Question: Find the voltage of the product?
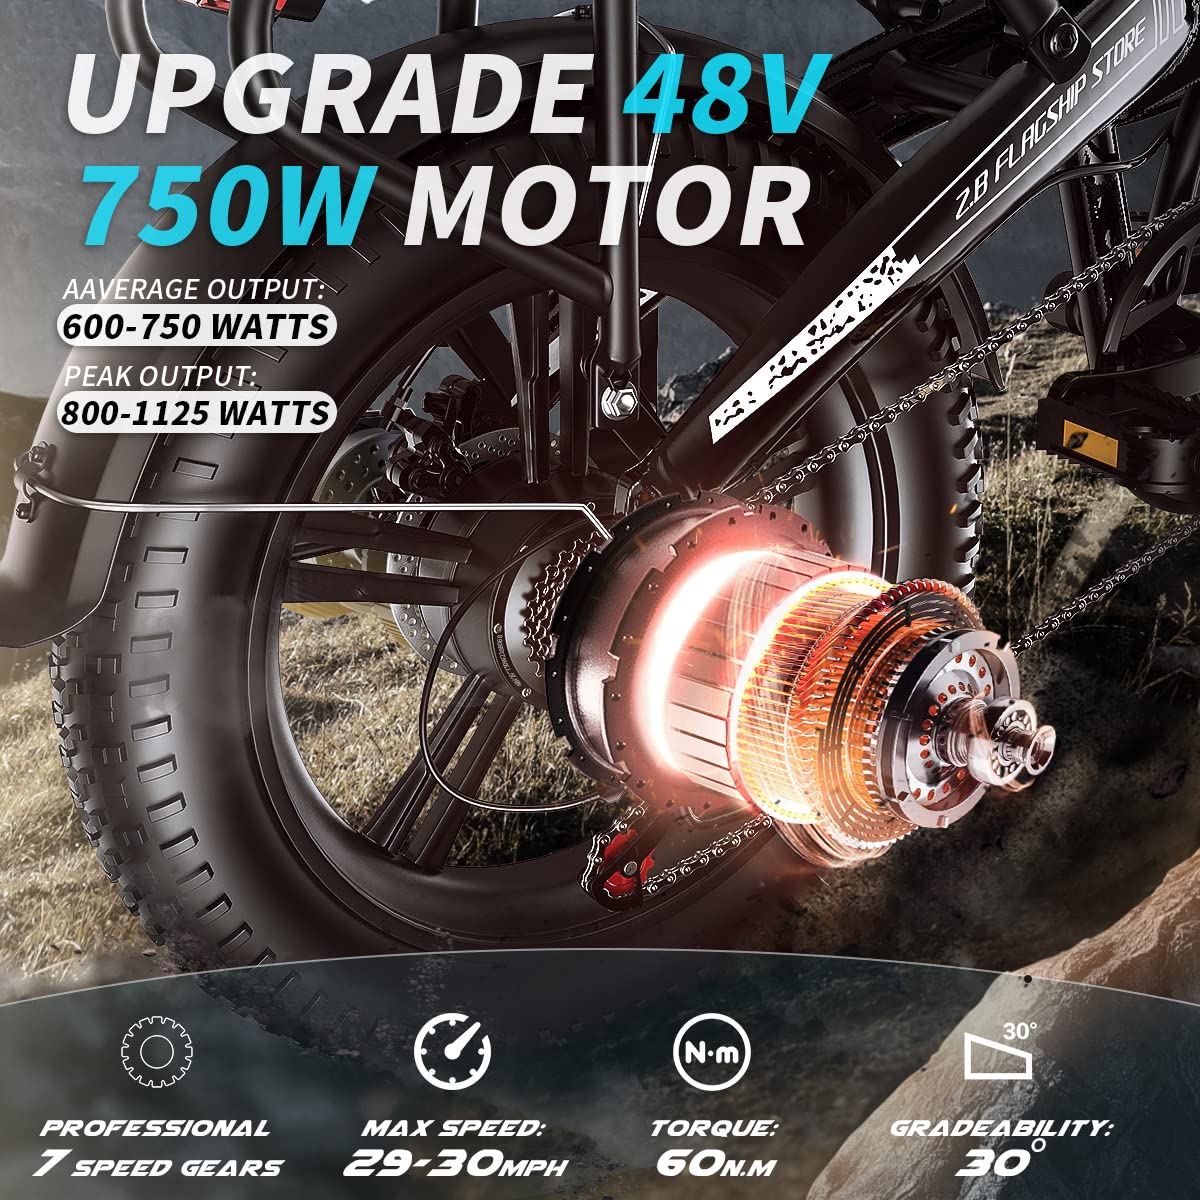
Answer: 48.0 volt